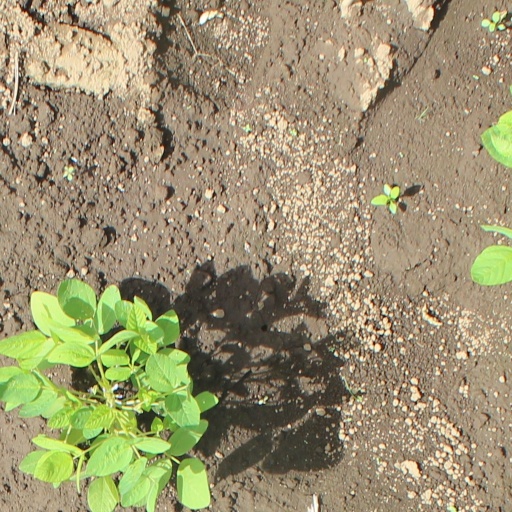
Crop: soybean